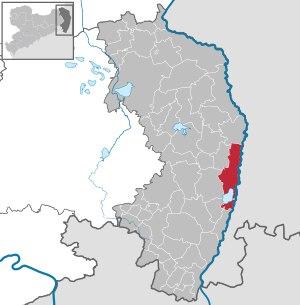
Görlitz est une ville frontalière de l'est de l'Allemagne, sixième ville la plus peuplée du Land de Saxe, arrosée par la rivière Neisse. Avant la réforme des arrondissements de Saxe de 2008, elle est une ville-arrondissement ; elle est ensuite regroupée avec trois autres arrondissements dans l'arrondissement de Görlitz.